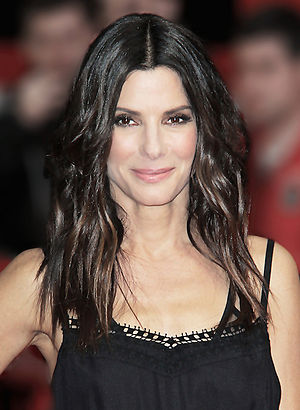
Sandra Bullock
Sandra Bullock, 2013
Sandra Annette Bullock er en amerikansk skuespillerinde.